Eduardo Quintero (diplomat)

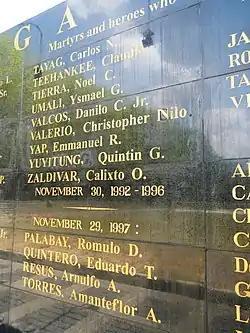
Detail of the Wall of Remembrance at the Bantayog ng mga Bayani, showing names from the 1997 batch of Bantayog Honorees, including that of Eduardo Quintero.

For his efforts in exposing corruption in the Constitutional Convention, Quintero is honored as one of the martyrs and heroes of Martial Law whose names are inscribed on the Wall of Remembrance at the Bantayog ng mga Bayani (lit. "Monument of Heroes") in Quezon City. He was inducted in 1997.